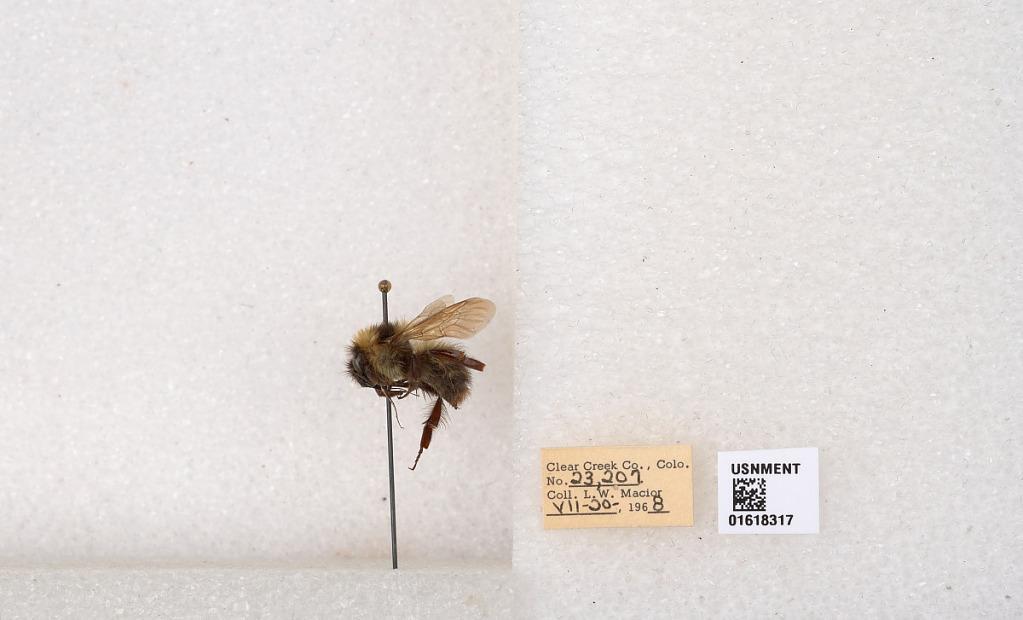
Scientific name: Bombus kirbyellus
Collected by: L. Macior
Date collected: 1968-7-20
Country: United States
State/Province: Colorado
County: Clear Creek
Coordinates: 39.6891, -105.644